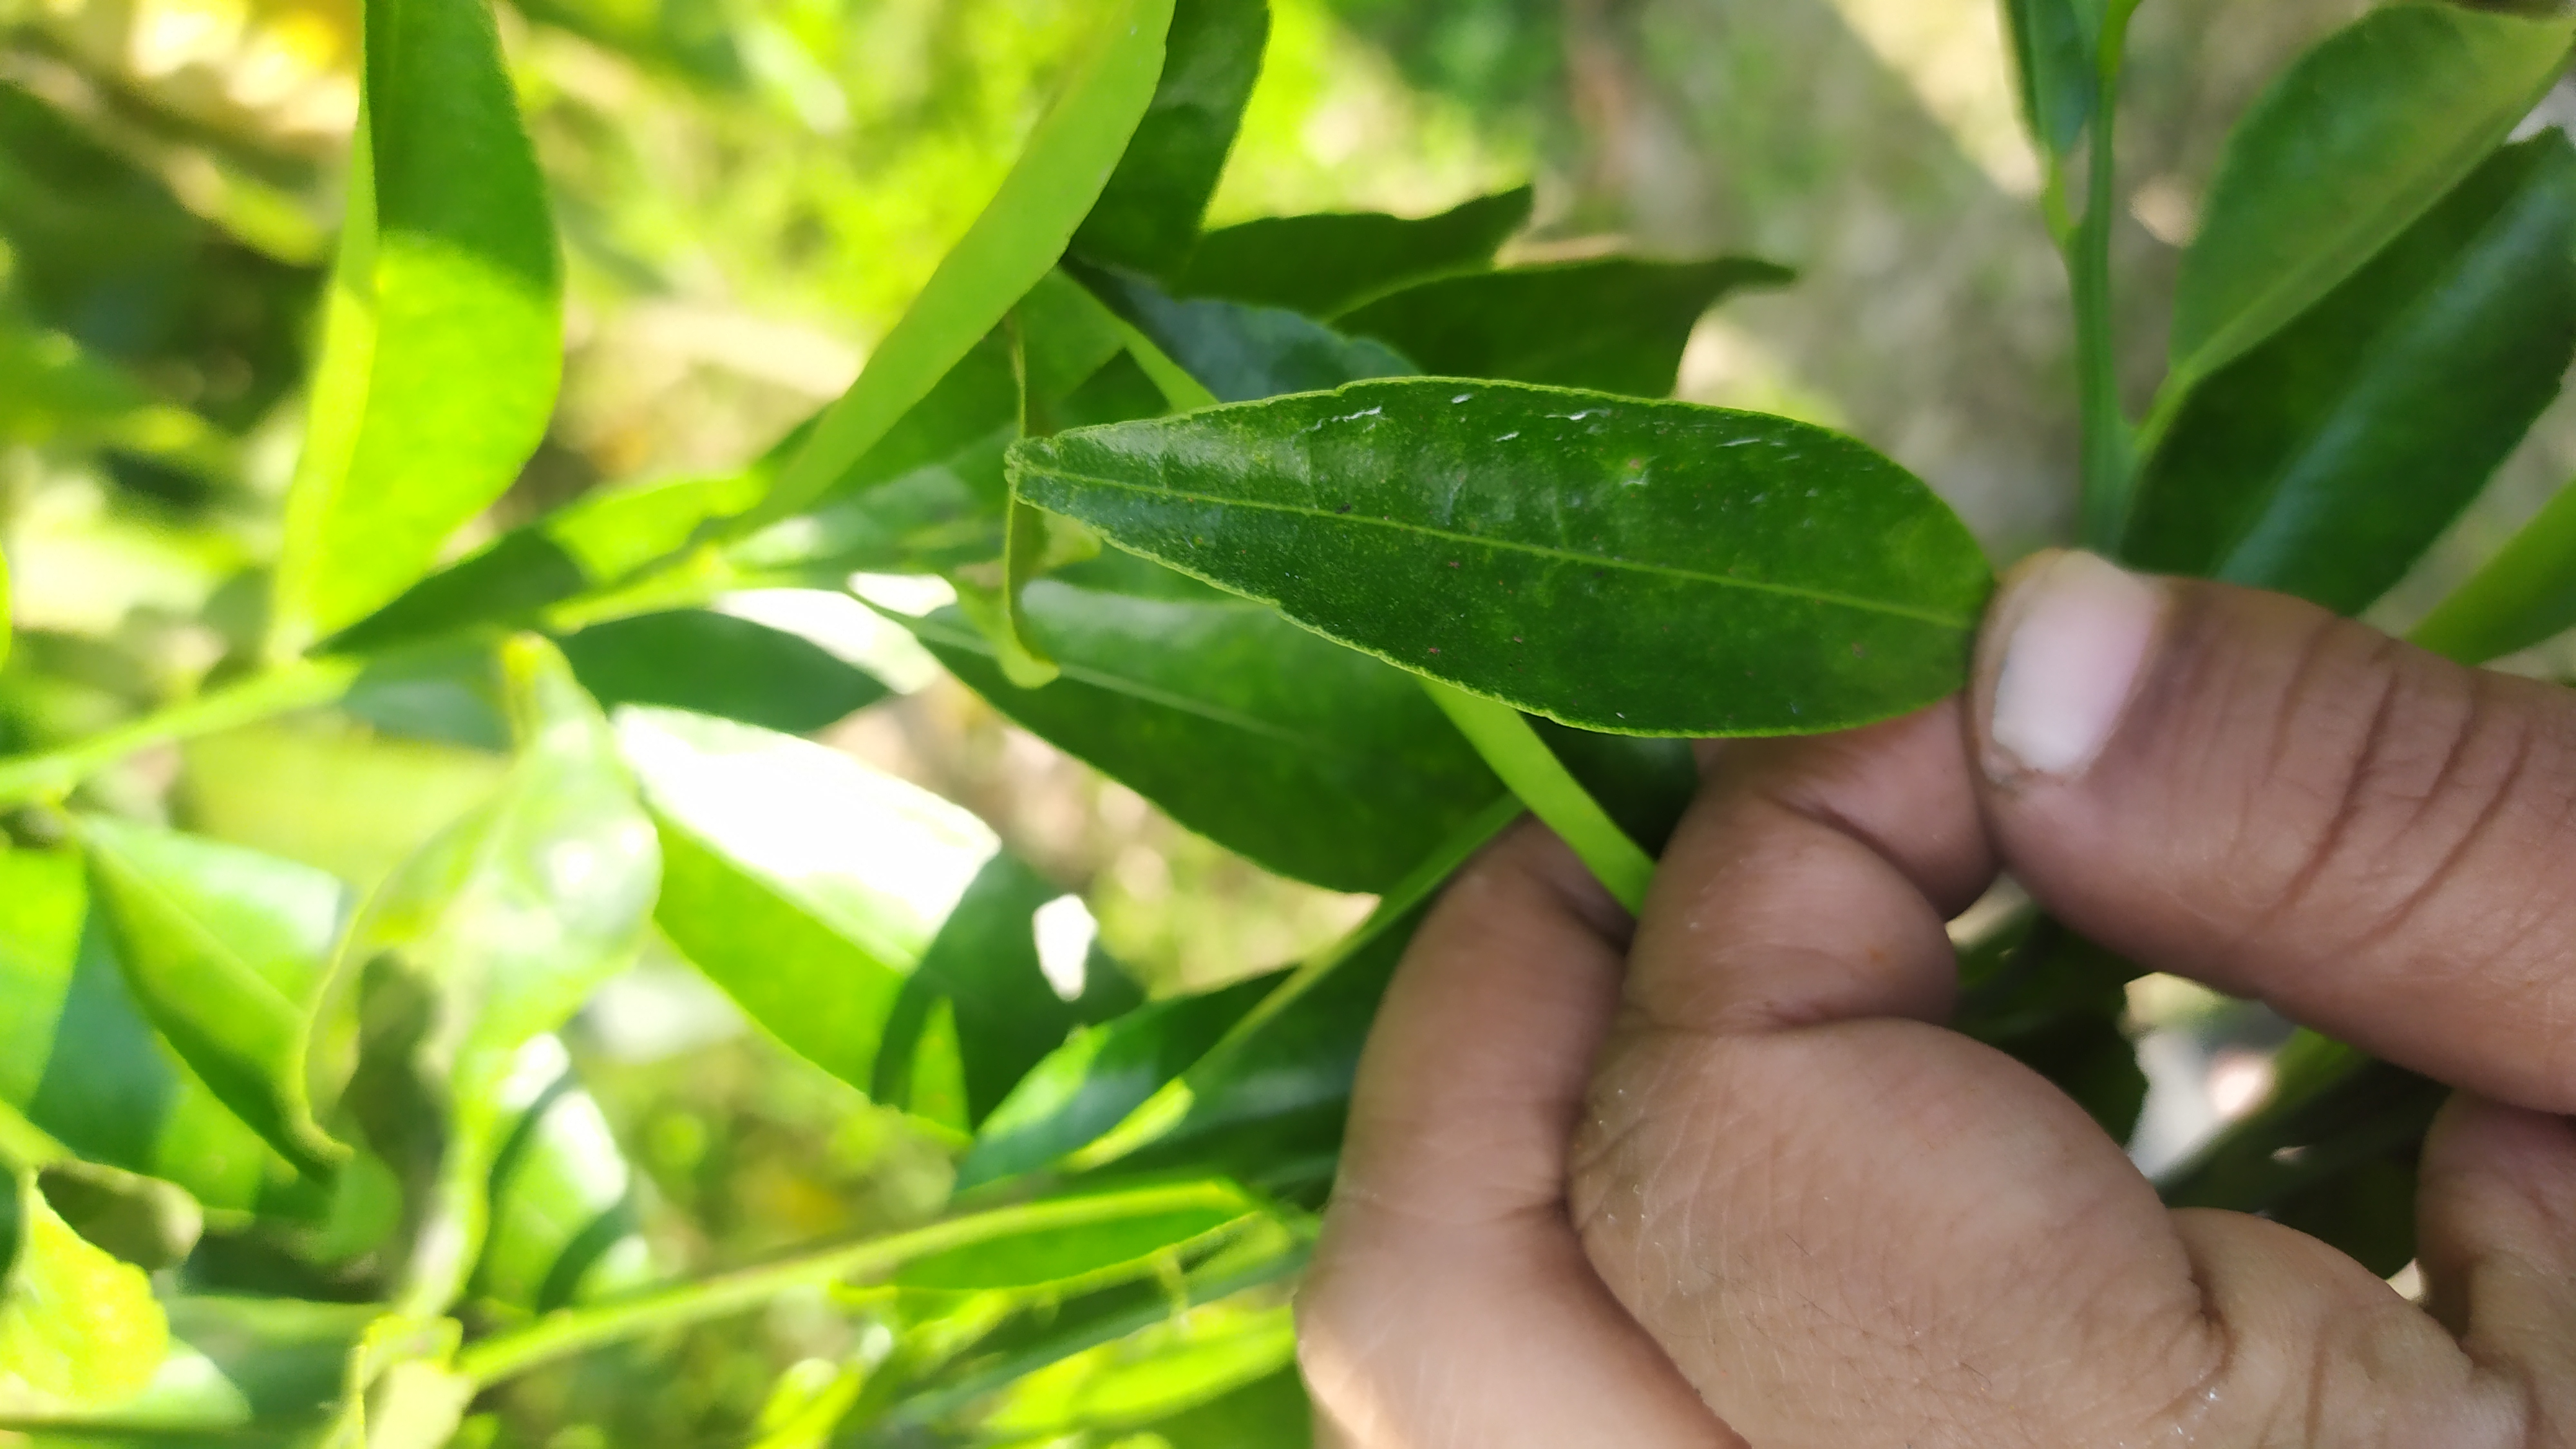
Mandarin leaf variety: Mandaring